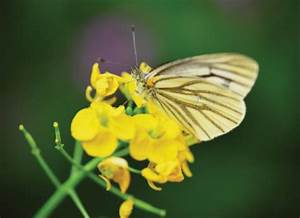
Label: butterfly